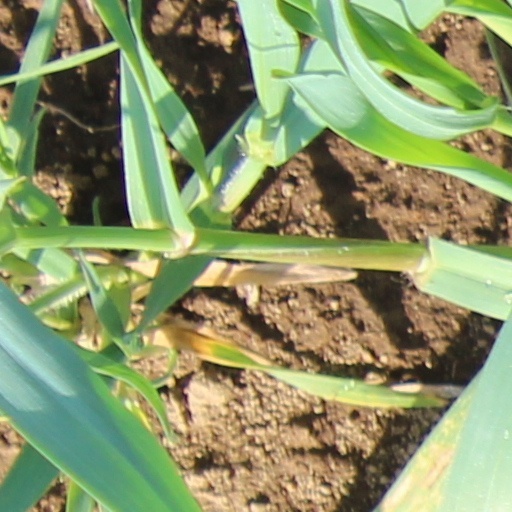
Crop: wheat